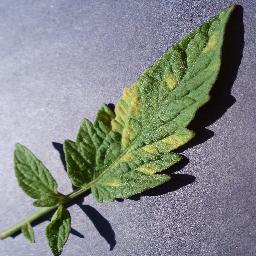
Label: Tomato___Leaf_Mold